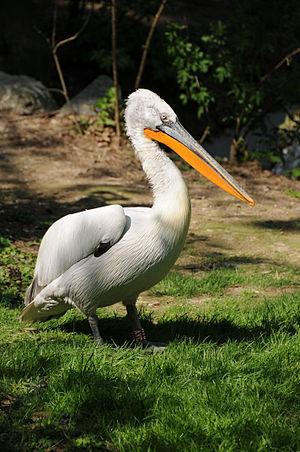
Un Pélican frisé (Pelecanus crispus).